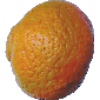
Label: Mandarine 1